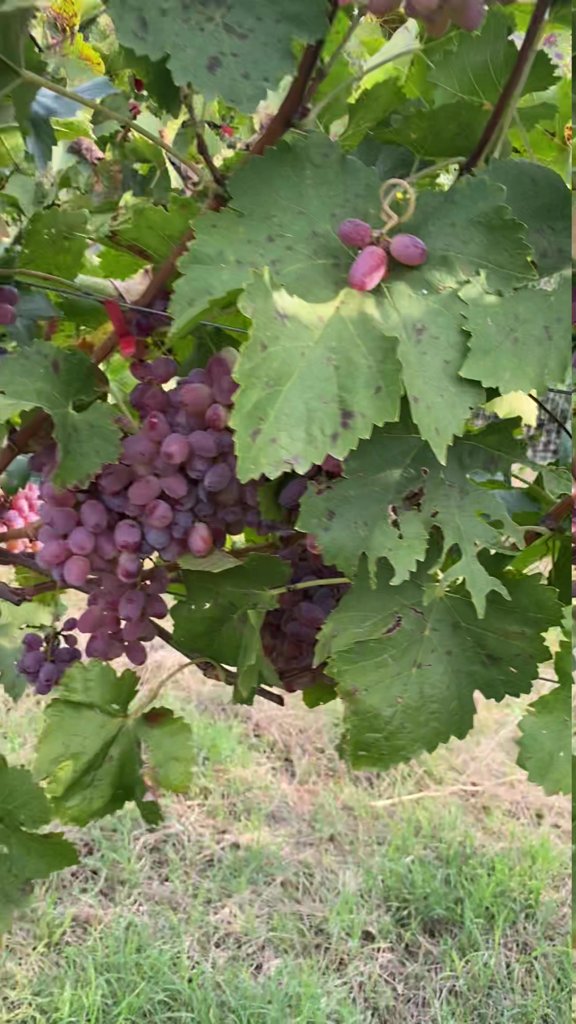
Berries visible: 97
Grape clusters: 4